Oleg Anikanov

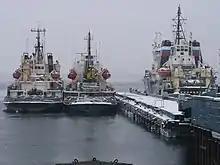
Ships and naval facilities at Severomorsk. Anikanov oversaw the development of the base during the 1960s and 1970s

In 1966 Anikanov became chief engineer of the military component of the , and then in 1968 served as deputy chief and chief engineer of the Northern Fleet's construction organisation "Severovoenmorstroy". He was heavily involved in the construction of the main naval base in Severomorsk, and the subsidiary naval bases of the nuclear submarine flotillas, as well as in the creation of facilities for the storage and maintenance of nuclear missiles. He was promoted to general-major on 23 February 1972, and in 1973 he became deputy commander of the Baltic Fleet for construction, and then in 1981 deputy commander of the Northern Fleet for construction. In addition to special naval facilities, his work included overseeing the construction of housing for naval and civilian personnel and their families in the remote northern settlements.